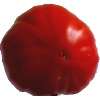
Label: Tomato 3